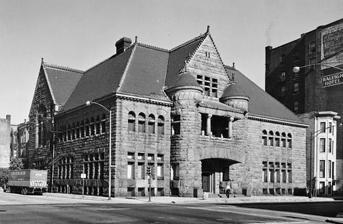
Building: Former Chicago Historical Society Building
Country: United States of America
Year built: 1892
United States historic place Old Chicago Historical Society Building U.S. National Register of Historic Places Chicago Landmark HABS image from 1963 Show map of Central Chicago Show map of Illinois Show map of the United States Location 632 N. Dearborn Street Chicago, Illinois Coordinates 41°53′36.92″N 87°37′47.85″W / 41.8935889°N 87.6299583°W / 41.8935889; -87.6299583 Built 1892 Architect Henry Ives Cobb Architectural style Romanesque , Gothic NRHP reference No. 78001126 Significant dates Added to NRHP November 28, 1978 Designated CL February 26, 1997 The Former Chicago Historical Society Building is a historic landmark located at 632 N. Dearborn Street on the northwest corner of Dearborn and Ontario streets near downtown Chicago . Built in 1892, the granite -clad building is a prime example of Henry Ives Cobb 's Richardsonian Romanesque architecture . [1] Henry Cobb designed this home for Walter Loomis Newberry, founder of the Newberry Library in Chicago. The building was designated a Chicago Landmark in 1997. It was listed on the National Register of Historic Places in 1978, under the name, Old Chicago Historical Society Building . The building was the home of the Chicago Historical Society after its original headquarters burned down in the Great Chicago Fire , and prior to its relocation to Lincoln Park in 1931. Afterwards, the building housed a magazine publisher, the Works Progress Administration , the Loyal Order of Moose , the Chicago Institute of Design (1946–1956), and recording studios (1950s and 1960s). Since 1985 it has been the location of a series of nightclubs . Nightclubs From 1985 to 1989, nightclub entrepreneur Peter Gatien operated The Limelight nightclub in the building, one of his chain of nightclubs under that name; at some point he bought the building. In January 1989, Gatien sold the building to Fred Hoffman for $3.5 million.  Hoffman spent $1 million renovating the building, and in 1989 opened Excalibur and Vision, two "sister clubs". At the time of their openings in 1989, the two clubs were the largest non-hotel entertainment facility in Chicago. The northern portion of the building was Vision, which had its own entrance. Vision was a large multi-level, multi-room nightclub that catered to fans of hip-hop , trance , and or house music . Notable guests who played at Vision included Rihanna , MSTRKRFT , Moby , Paul van Dyk , Benny Benassi , Cosmic Gate , Armin Van Buuren , Tiësto , Gabriel & Dresden and Gareth Emery . On April 24, 2001, it was reported that a waitress for Excalibur, Colleen Gallagher, was tipped $11,000 by a customer who had run up a $60 bar tab. Excalibur and Vision closed in mid-2012. On December 31, 2012, after six months of remodeling, the club was re-launched as "Castle Chicago".  With a three million dollar remodel replacing decor, lighting, and sound systems, the multi-venue Castle contains three nightclubs, a restaurant, a lounge and a craft cocktail bar, as well as private party facilities. The building was purchased by Four Corners Tavern Group Inc. in May 2014 and ceased operation as the Castle nightclub in early January 2015. Most recently the Tao Group opened its signature Hybrid Asian Cuisine/ Nightclub in the location in September 2018. Tao operates on the 2nd floor. See also Chicago architecture References Notes